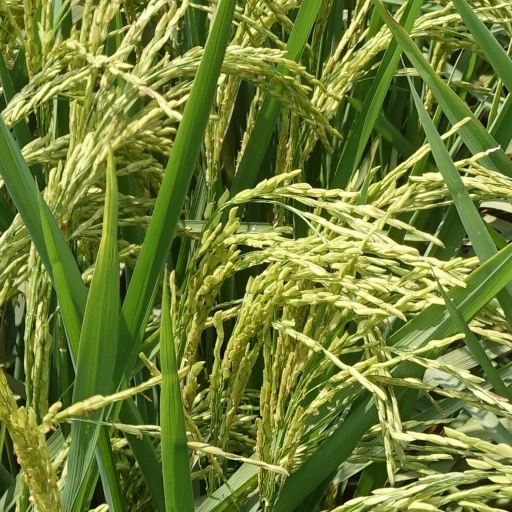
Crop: rice